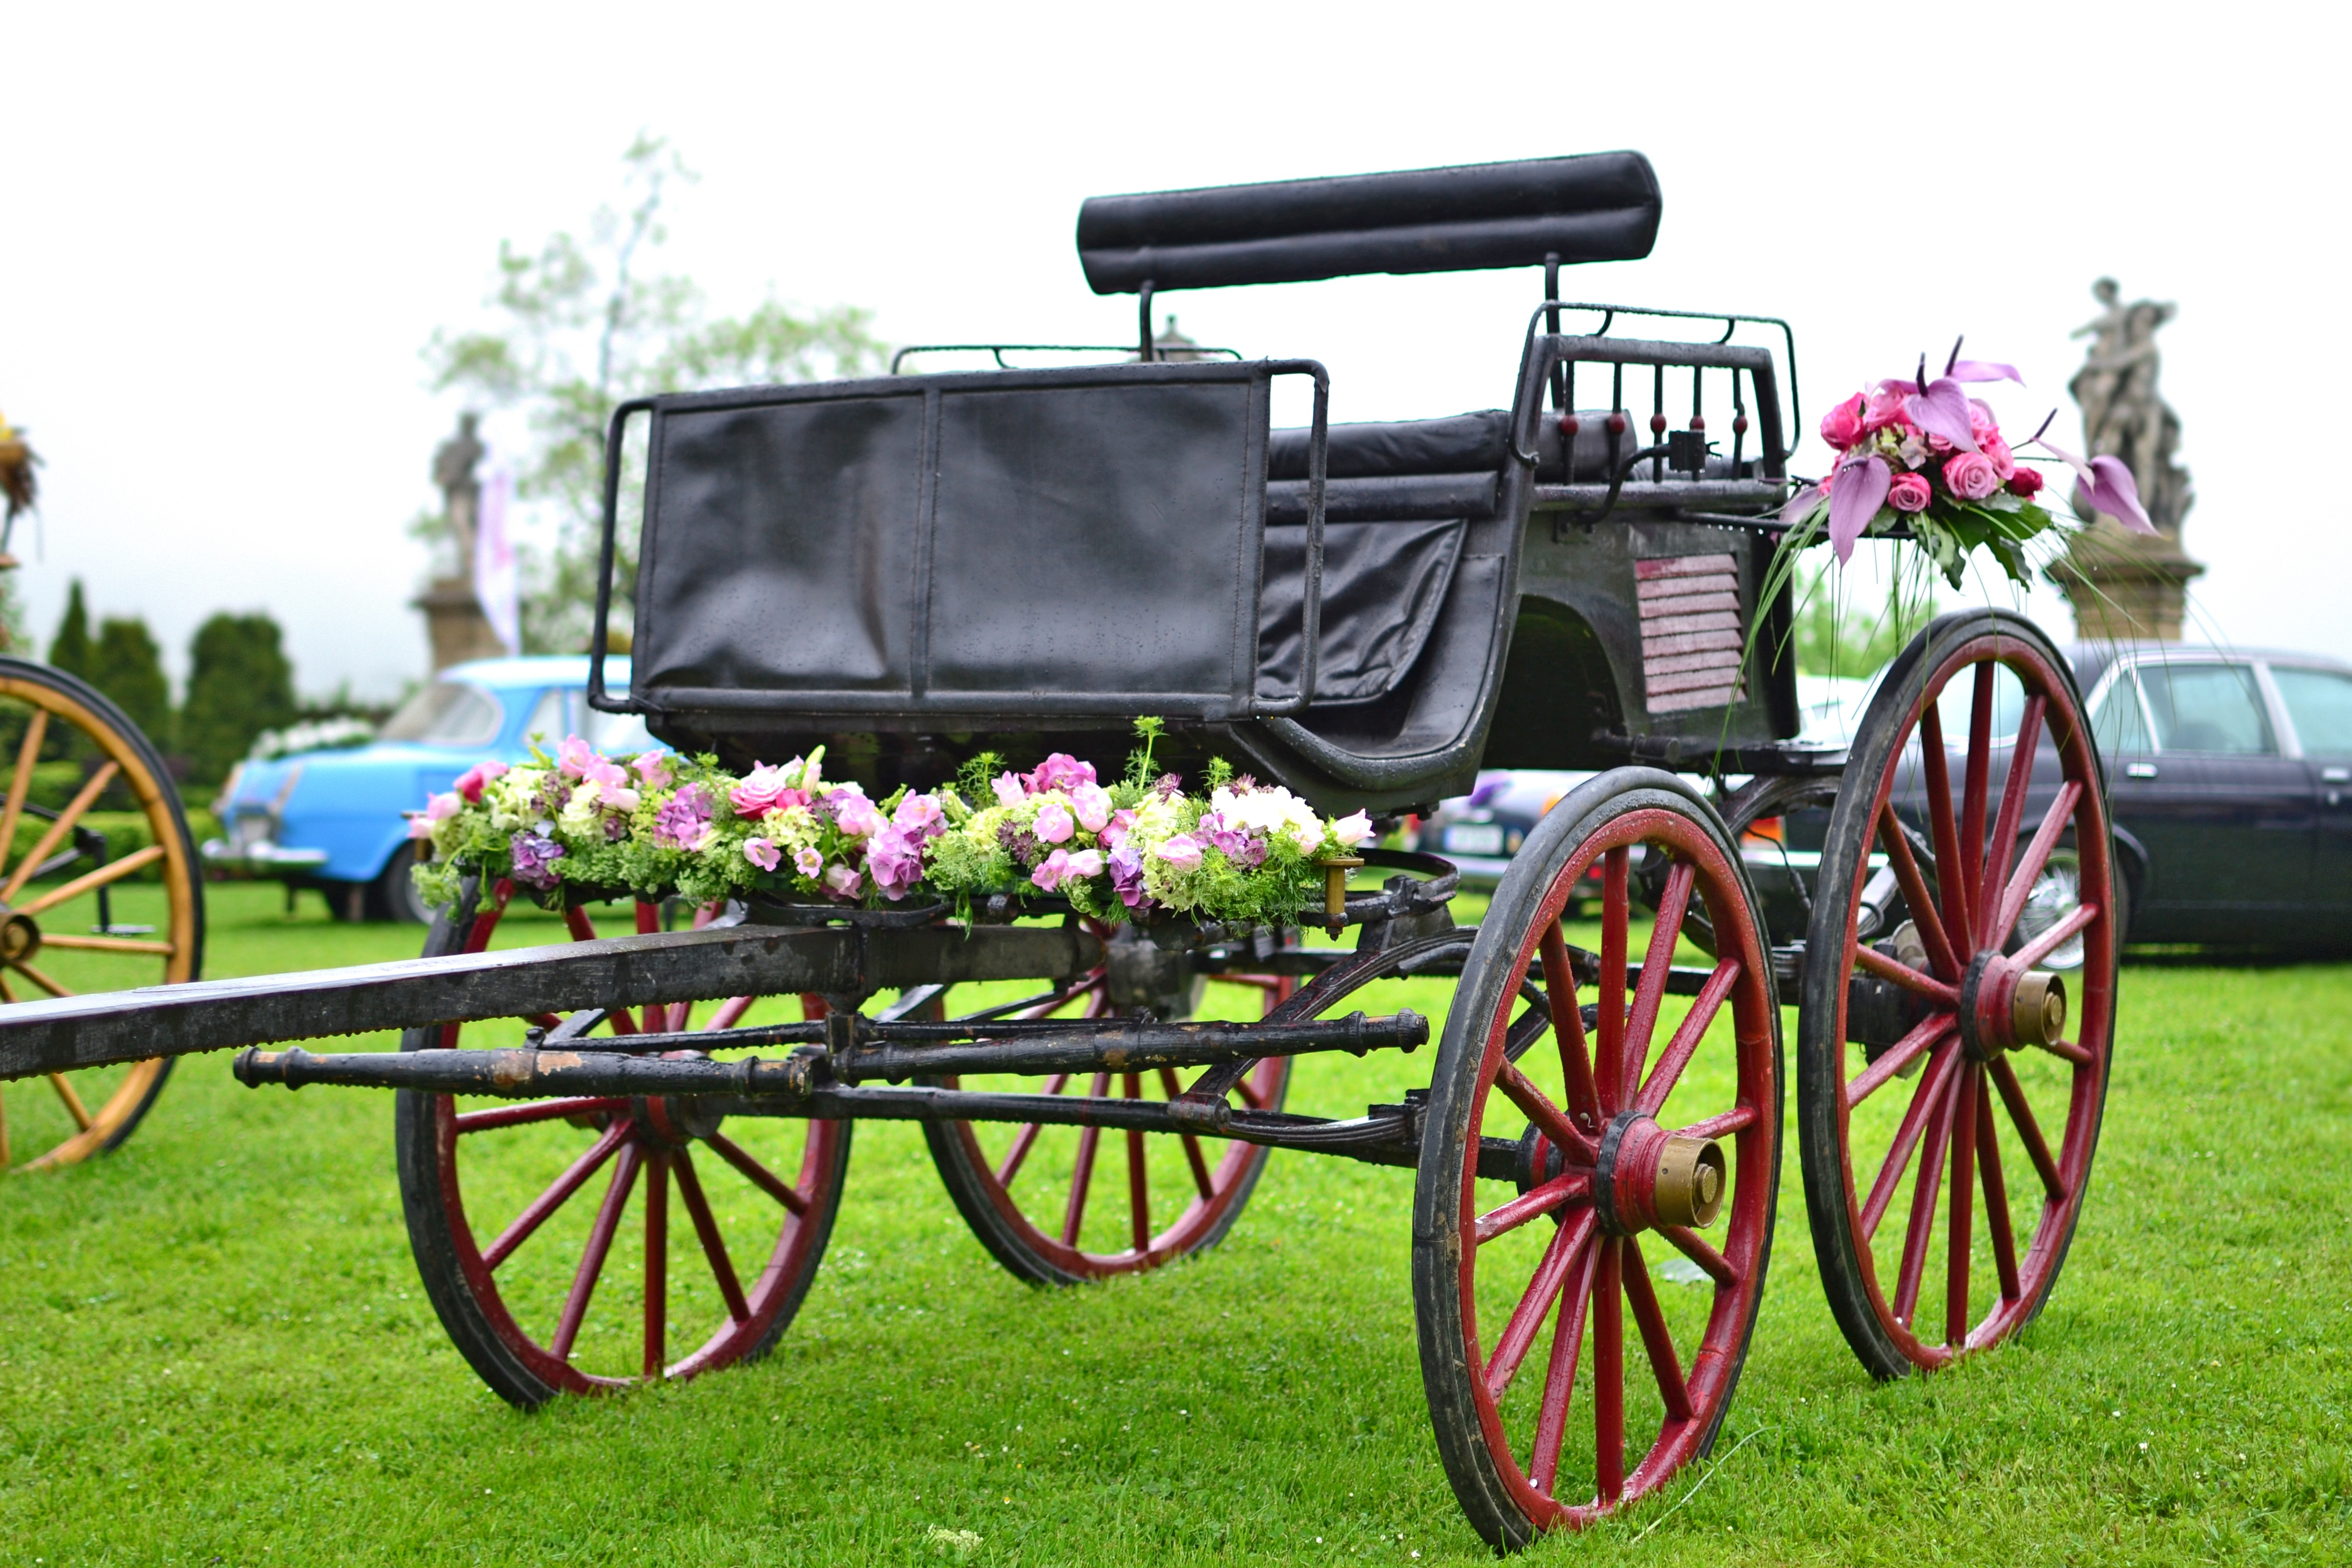
wheel, cart, cab, vehicle, historic, flowers, carriage, steam engine, cannon, stylish, sophisticated, aristocracy, wedding decoration, the nobility, land vehicle, horse and buggy, vehicle wedding, for a long time, wedding procession